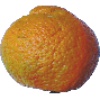
Label: Mandarine 1